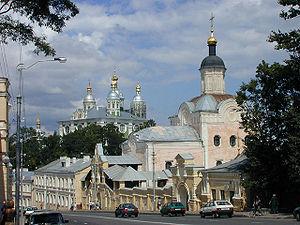
La cathédrale de la Dormition de la Mère de Dieu située à Smolensk en Russie est une cathédrale orthodoxe dédiée à la fête de la Dormition, célébrée le 15 août, que les catholiques appellent Assomption. Elle a abrité jusqu'en 1941 l'ancienne icône miraculeuse de Notre-Dame de Smolensk, disparue sous l'occupation allemande. Cette cathédrale est la cathédrale de l'éparchie de Smolensk et de Kaliningrad du patriarcat de Moscou.